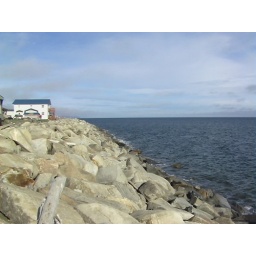
A house overlooks the Norton Sound. Many buildings in Nome are that close to the water.